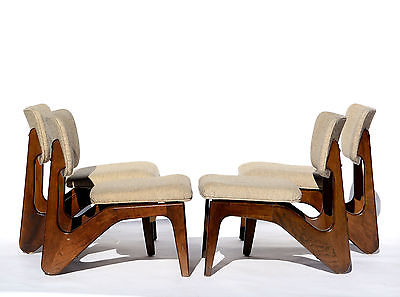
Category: chair